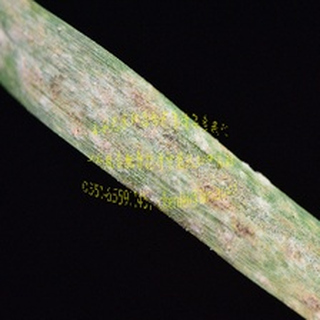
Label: wheat_mildew